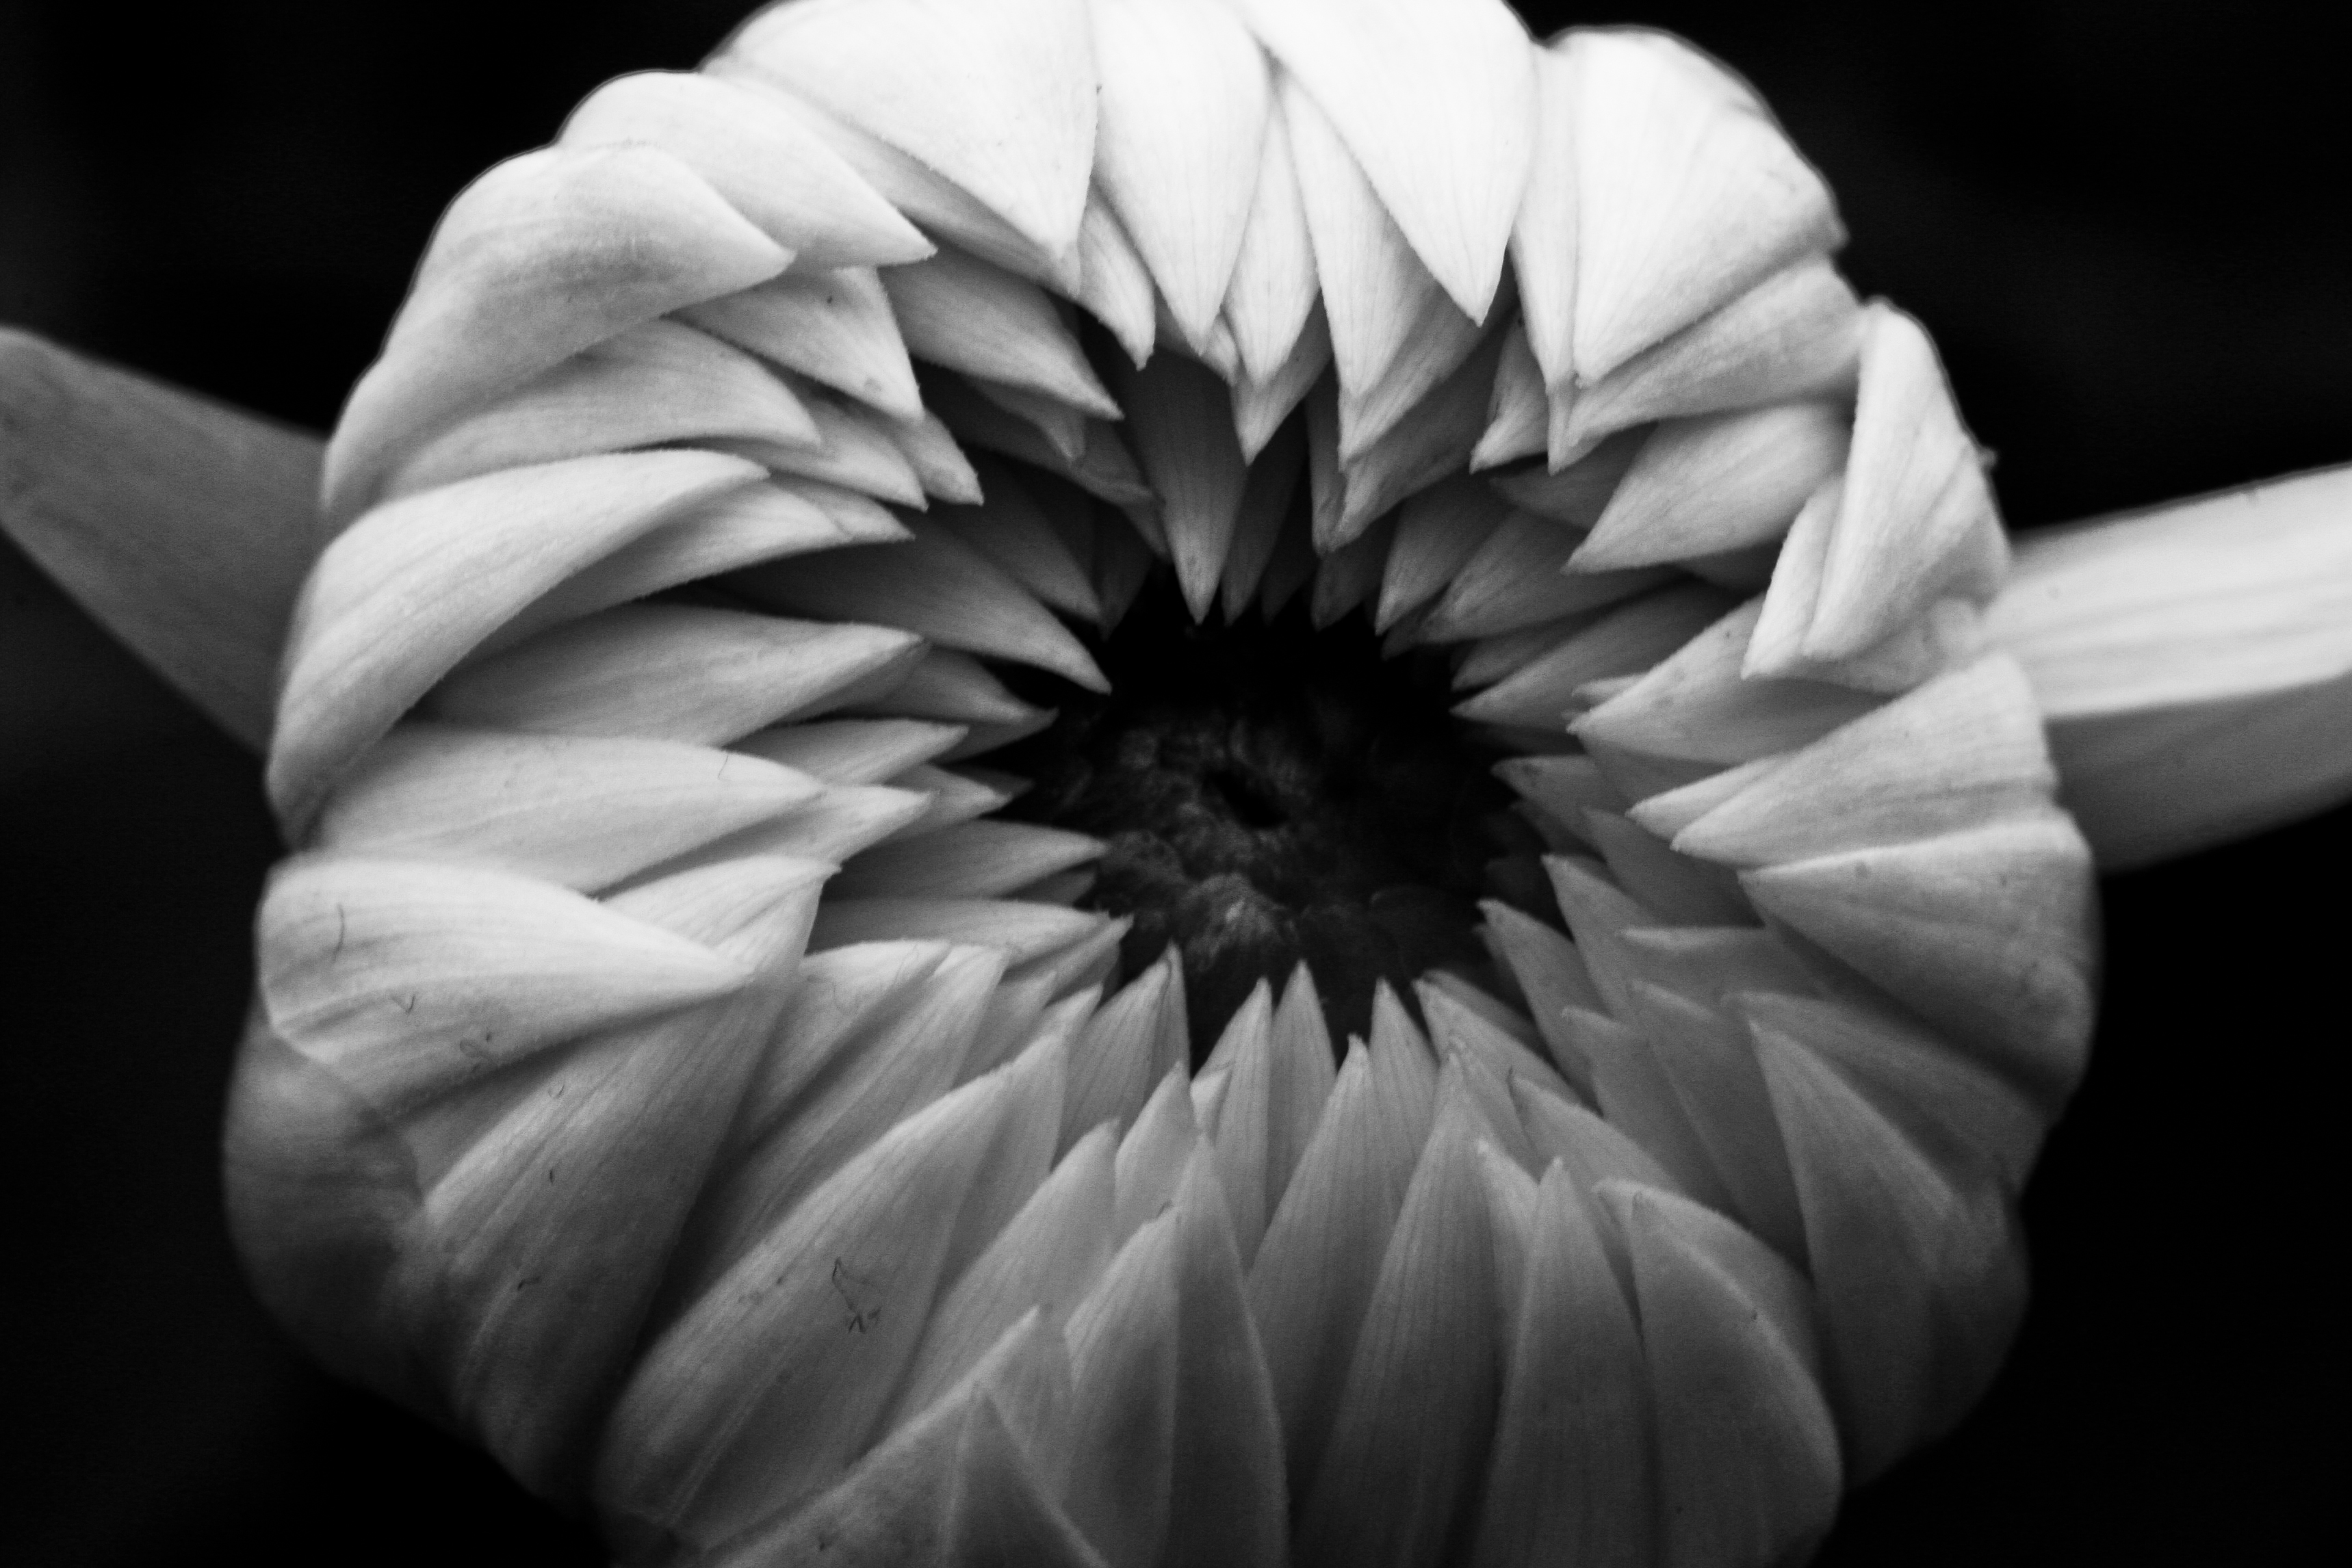
black and white, plant, white, photography, flower, petal, darkness, black, monochrome, flora, close up, dahlia, symmetry, macro photography, daisy family, still life photography, monochrome photography, plant stem